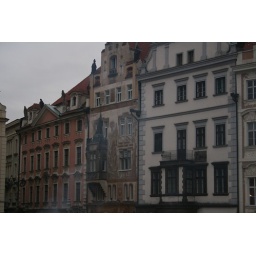
The building in the middle actually has a kind of bay window built out the front.